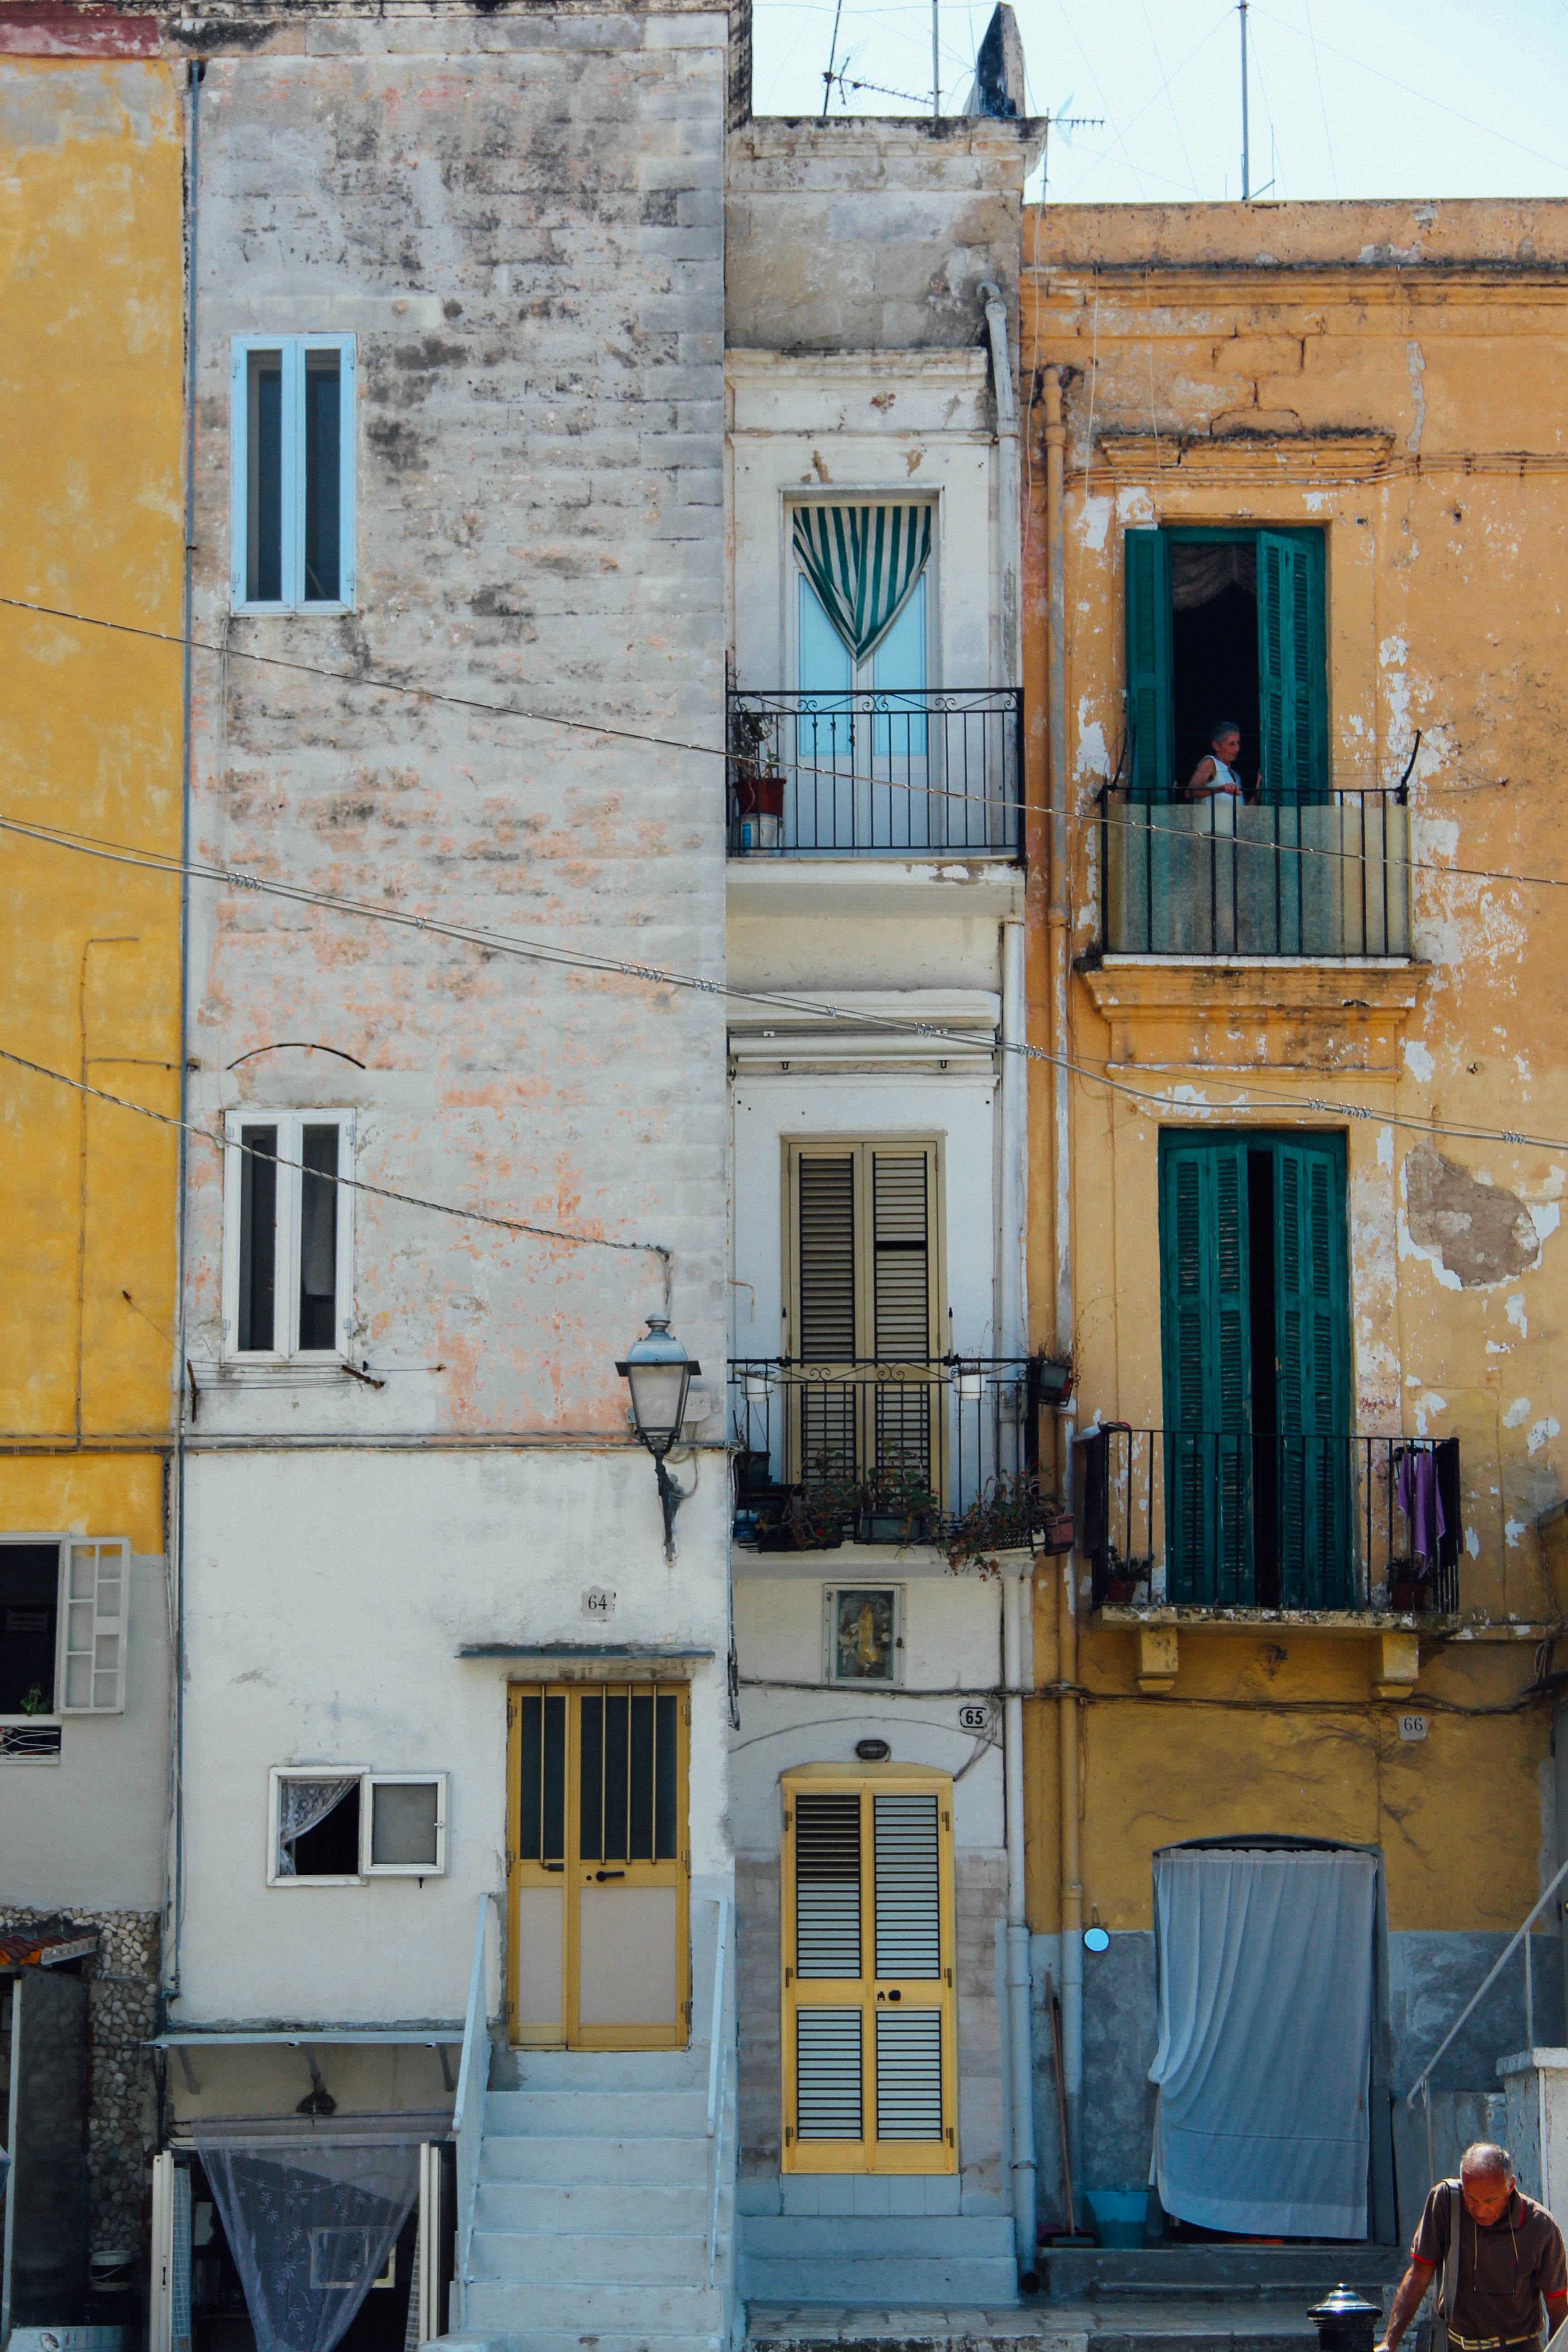
neighbourhood, town, window, house, building, wall, balcony, facade, architecture, door, apartment, residential area, city, home, alley, street